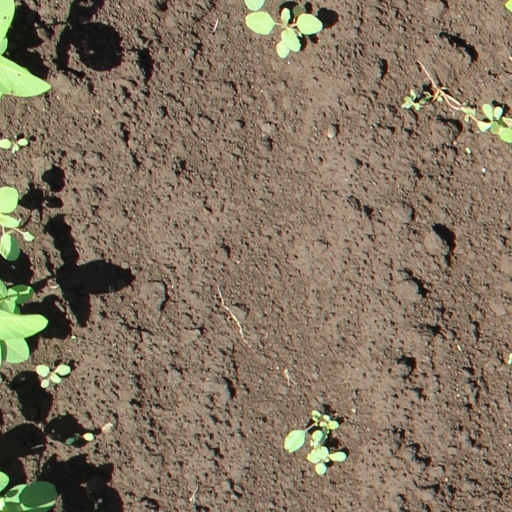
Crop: soybean